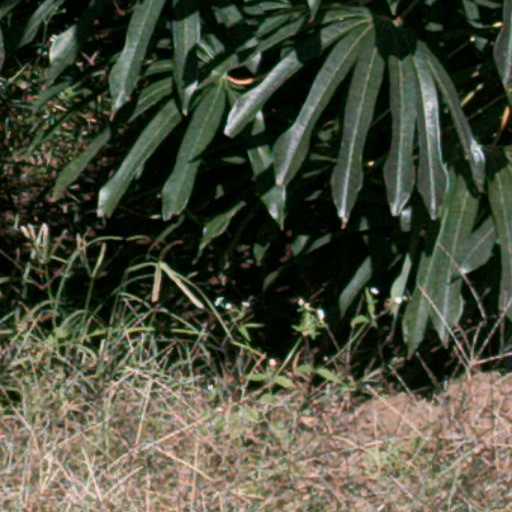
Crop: cassava